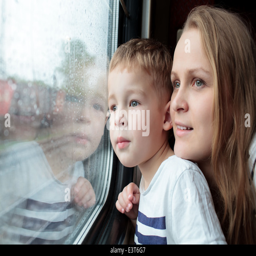
mother and son looking through a train window